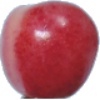
Label: cherry_rainier